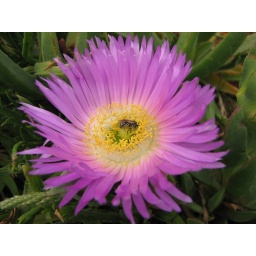
succulent flower with native bee by the beach